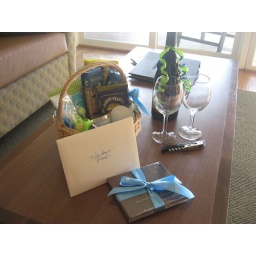
Welcome basket and bottle of wine in our room at the Surfsand in Cannon Beach, Oregon.